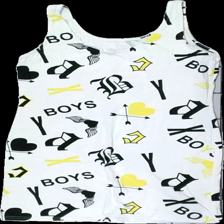
View: back
Type: Dress
Category: Ladies
Brand: Missing
Colors: White, Black, Yellow
Material: 100% cotton
Pattern: Other
Cut: Regular
Size: L
Season: All
Stains: Major
Damage: fläckar
Damage location: top left
Price range: <50
Recommended usage: Export
Description: vit klänning med text och andra symboler på, fläckar uppe